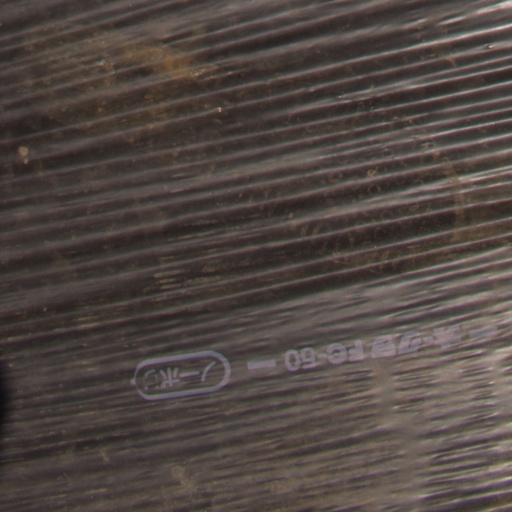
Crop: Jerusalem artichoke